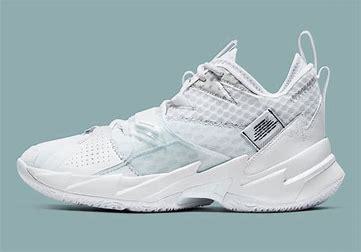
Brand: Jordan
Model: Why Not ZER0 3